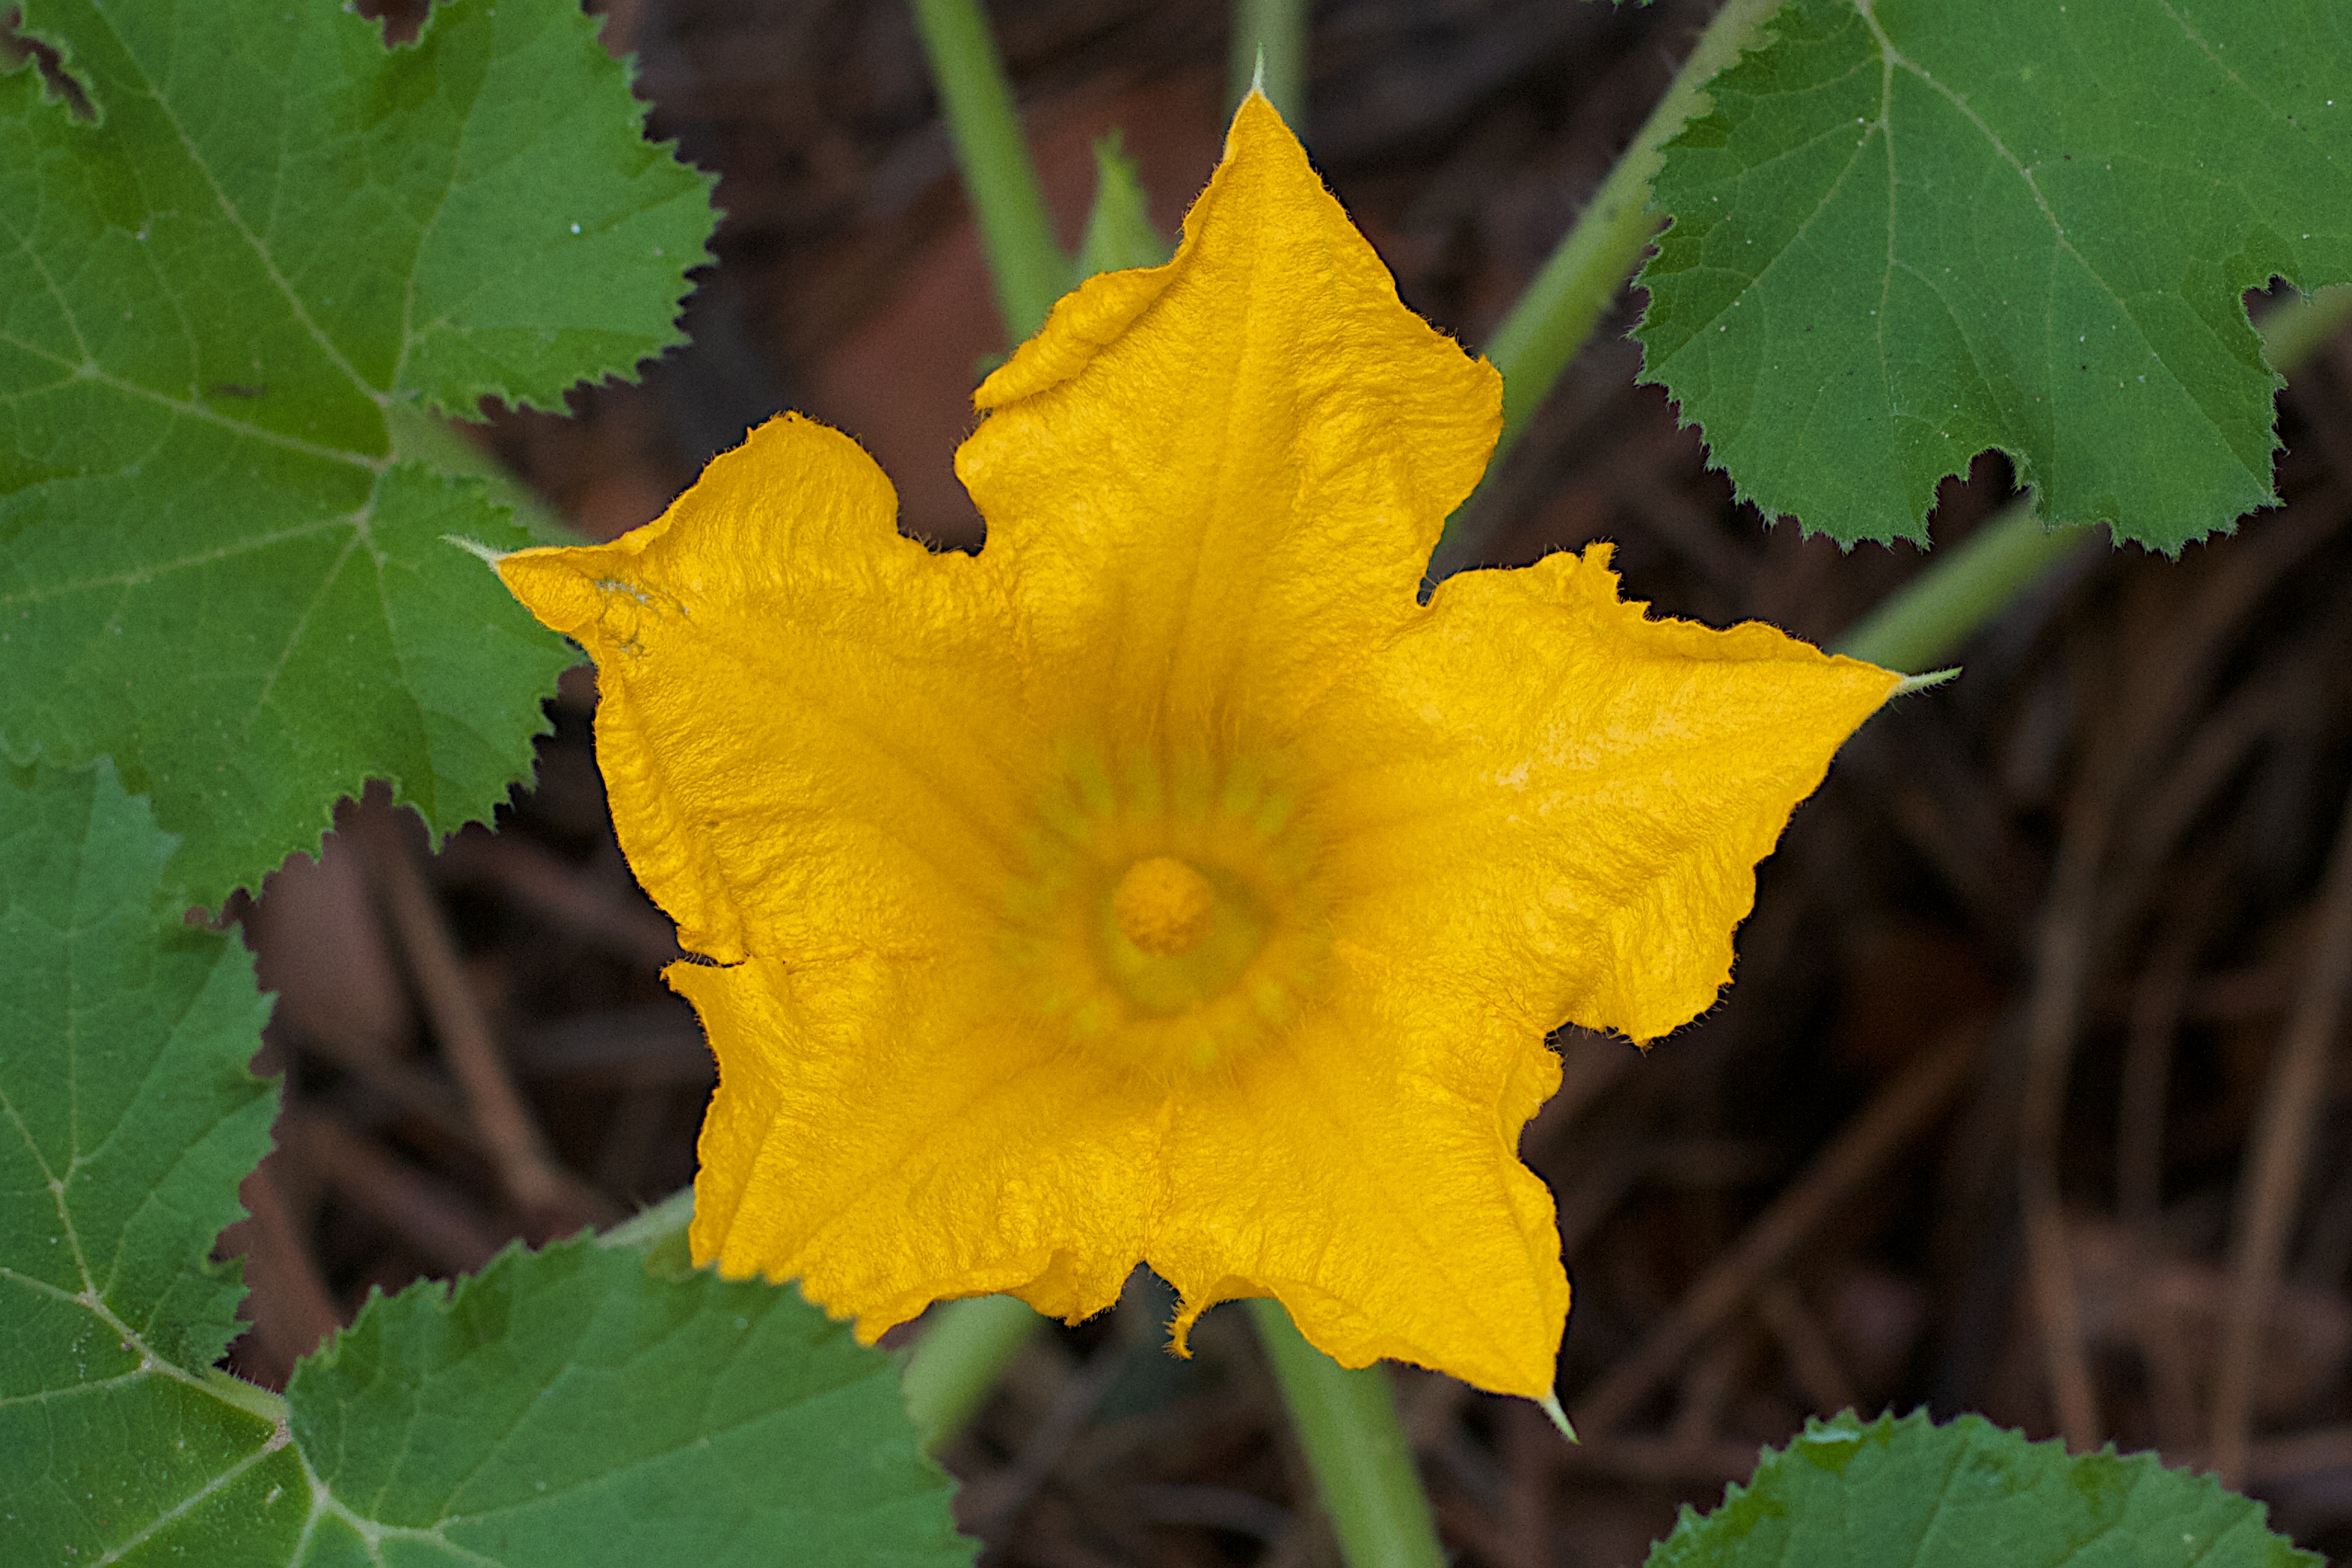
plant, leaf, flower, food, produce, autumn, botany, yellow, flora, wildflower, macro photography, flowering plant, annual plant, land plant